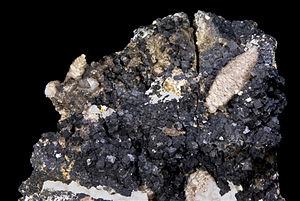
Antozonite ( variété de fluorite, violette foncée à noire (le plus souvent opaque), contenant du fluor à l’état gazeux, par bombardement de rayons α naturels, dans les dépôts thorium-uranium. L’écrasement du matériel libère ce gaz avec une odeur d’ozone) et calcite - Mine de Margnac, Compreignac, Haute-Vienne, Limousin, France - (6x5.5cm)
La fluorine est une espèce minérale composée de fluorure de calcium, de formule idéale CaF₂ mais comportant des traces de Y, Ce, Si, Al, Fe, Mg, Eu, Sm, O, Cl et composés organiques. Les différents ions en traces sont à l'origine des multiples couleurs et zonations colorées rencontrées pour ce minéral.
L'antozonite est une variété de fluorine radioactive identifiée pour la première fois à Wölsendorf, en 1841 et nommée